NHL Winter Classic

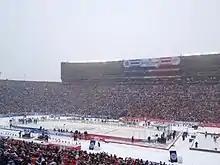
The 2014 Winter Classic at Michigan Stadium saw over 105,000 fans in attendance, setting an NHL record

The sixth Winter Classic was scheduled for Michigan Stadium in Ann Arbor in 2013, with the Detroit Red Wings hosting the Toronto Maple Leafs in an Original Six matchup. However, the 2012–13 NHL lockout disrupted the season, leading to the game's cancellation on November 2, 2012. The matchup was rescheduled for the 2014 Winter Classic, at the same venue with the same participants. It was the first time a Canadian team participated in the Winter Classic. An NHL-record total of 105,491 tickets were sold, greater than the Guinness World Records-certified world-record attendance of 104,173 at The Big Chill at the Big House, also held at Michigan Stadium. However, on January 24, 2014, an NHL source reported that the certified attendance, based on tickets scanned at the venue, fell short of the world record.